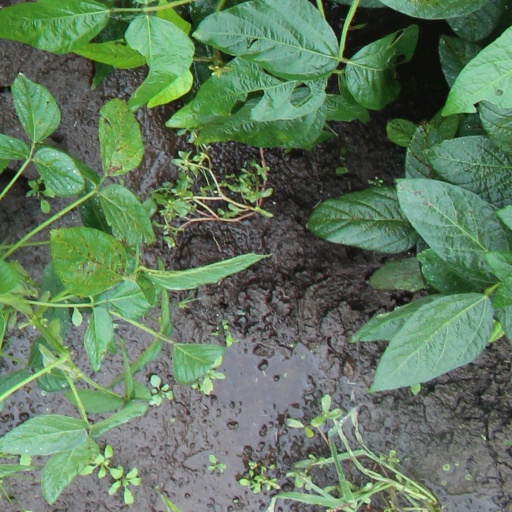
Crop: soybean